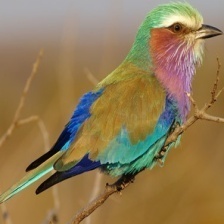
Species: LILAC ROLLER
Scientific name: CORACIAS CAUDATUS